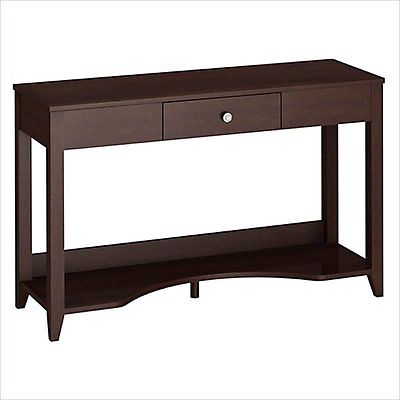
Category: table